Guilsborough

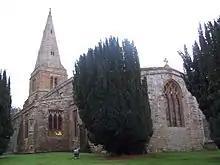
St Etheldreda's church

A church at Guilsborough is mentioned in Domesday Book (1086), but there is no evidence of an Anglo-Saxon church remaining. Guilsborough was probably 'Christianised' by the monks of Brixworth, an outpost of the monastery of Peterborough or, as it was then called, Medeshamsted. The church was possibly a minster of Brixworth, which is one of the oldest remaining Saxon churches in England. There are Anglo-Saxon remnants among the Norman architecture of Guilsborough church.